Jacobo Árbenz

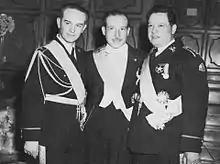
Árbenz, Jorge Toriello (center), and Francisco Arana (right) in 1944. The three men formed the junta that ruled Guatemala from the October Revolution until the election of Arévalo.

In May 1944 a series of protests against Ubico broke out at the university in Guatemala City. Ubico responded by suspending the constitution on 22 June 1944. The protests, which by this point included many middle-class members and junior army officers in addition to students and workers, gained momentum, eventually forcing Ubico's resignation at the end of June. Ubico appointed a three-person junta led by General Federico Ponce Vaides to succeed him. Although Ponce Vaides initially promised to hold free elections, when the congress met on 3 July soldiers held everyone at gunpoint and forced them to appoint Ponce Vaides interim president. The repressive policies of the Ubico administration were continued. Opposition groups began organizing again, this time joined by many prominent political and military leaders, who deemed the Ponce regime unconstitutional. Árbenz had been one of the few officers in the military to protest the actions of Ponce Vaides. Ubico had fired Árbenz from his teaching post at the "Escuela Politécnica", and since then Árbenz had been living in ElSalvador, organizing a band of revolutionary exiles. Árbenz was one of the leaders of the plot within the army, along with Major Aldana Sandoval. Árbenz insisted that civilians also be included in the coup, over the protests of the other military men involved. Sandoval later said that all contact with the civilians during the coup was through Árbenz.